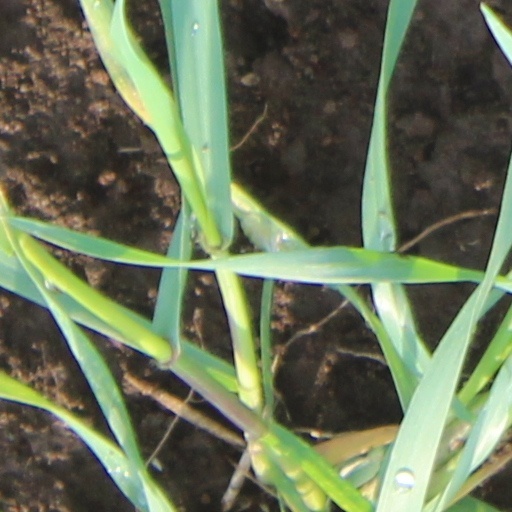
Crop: wheat